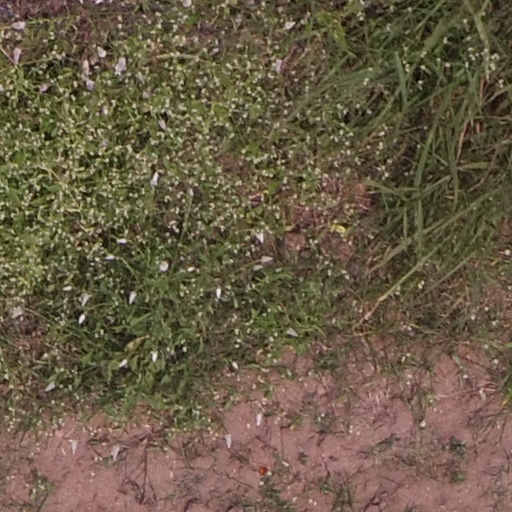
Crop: maize; corn